Cupid and Psyche

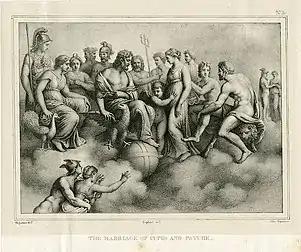
Godefroy Engelmann after Raphael, "Marriage of Cupid and Psyche", 1825, lithograph

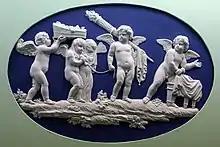
"Marriage of Cupid and Psyche" (c. 1773), jasperware by Wedgwood based on the 1st-century Marlborough gem, which most likely was intended to depict an initiation rite "(Brooklyn Museum)"

The assembly of the gods has been a popular subject for both visual and performing arts, with the wedding banquet of Cupid and Psyche a particularly rich occasion. With the wedding of Peleus and Thetis, this is the most common setting for a "Feast of the Gods" scene in art. Apuleius describes the scene in terms of a festive Roman dinner party "(cena)". Cupid, now a husband, reclines in the place of honor (the "top" couch) and embraces Psyche in his lap. Zeus and Hera situate themselves likewise, and all the other gods are arranged in order. The cupbearer of Jove (Zeus's other Roman name) serves him with nectar, the "wine of the gods"; Apuleius refers to the cupbearer only as "ille rusticus puer", "that country boy", and not as Ganymede. Liber, the Roman god of wine, serves the rest of the company. Vulcan, the god of fire, cooks the food; the Horae ("Seasons" or "Hours") adorn, or more literally "empurple", everything with roses and other flowers; the Graces suffuse the setting with the scent of balsam, and the Muses with melodic singing. Apollo sings to his lyre, and Venus takes the starring role in dancing at the wedding, with the Muses as her chorus girls, a satyr blowing the aulos "(tibia" in Latin), and a young Pan expressing himself through the pan pipes "(fistula)".